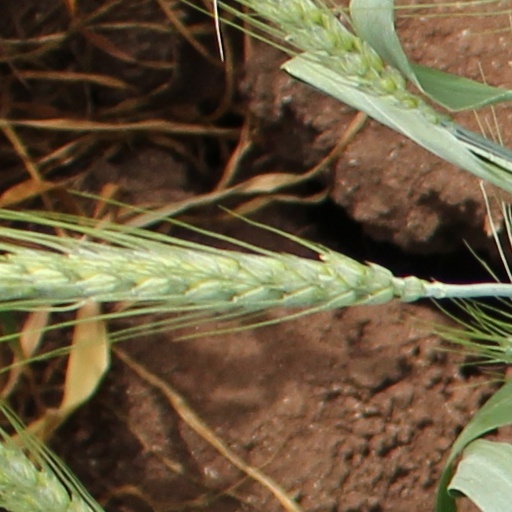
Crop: wheat